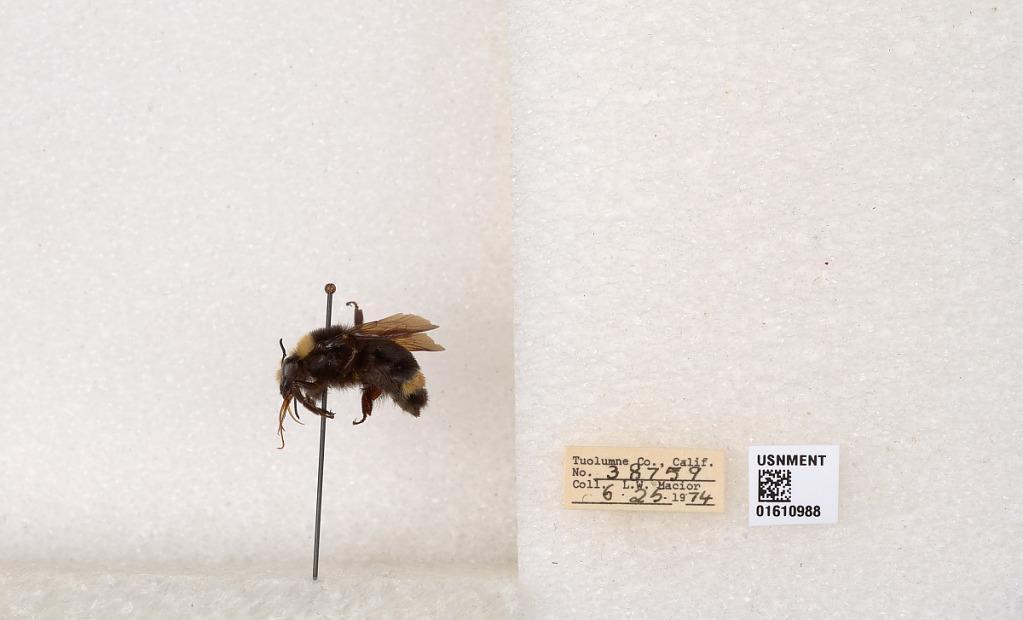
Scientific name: Bombus (Pyrobombus) vosnesenskii Radoszkowski
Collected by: L. Macior
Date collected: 1974-6-25
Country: United States
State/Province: California
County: Tuolumne
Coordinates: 37.9712, -120.228